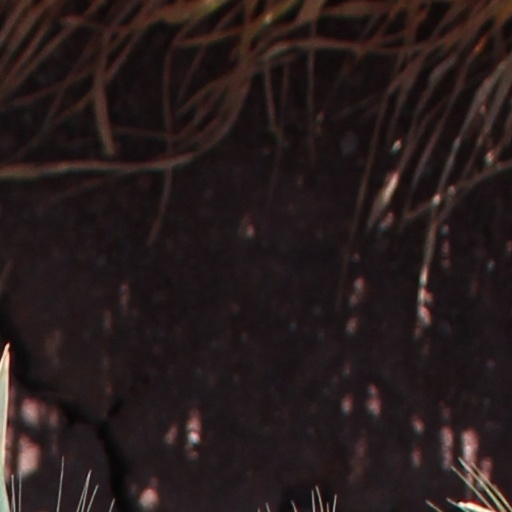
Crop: wheat